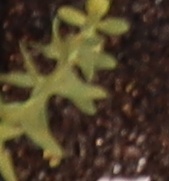
Label: Flax